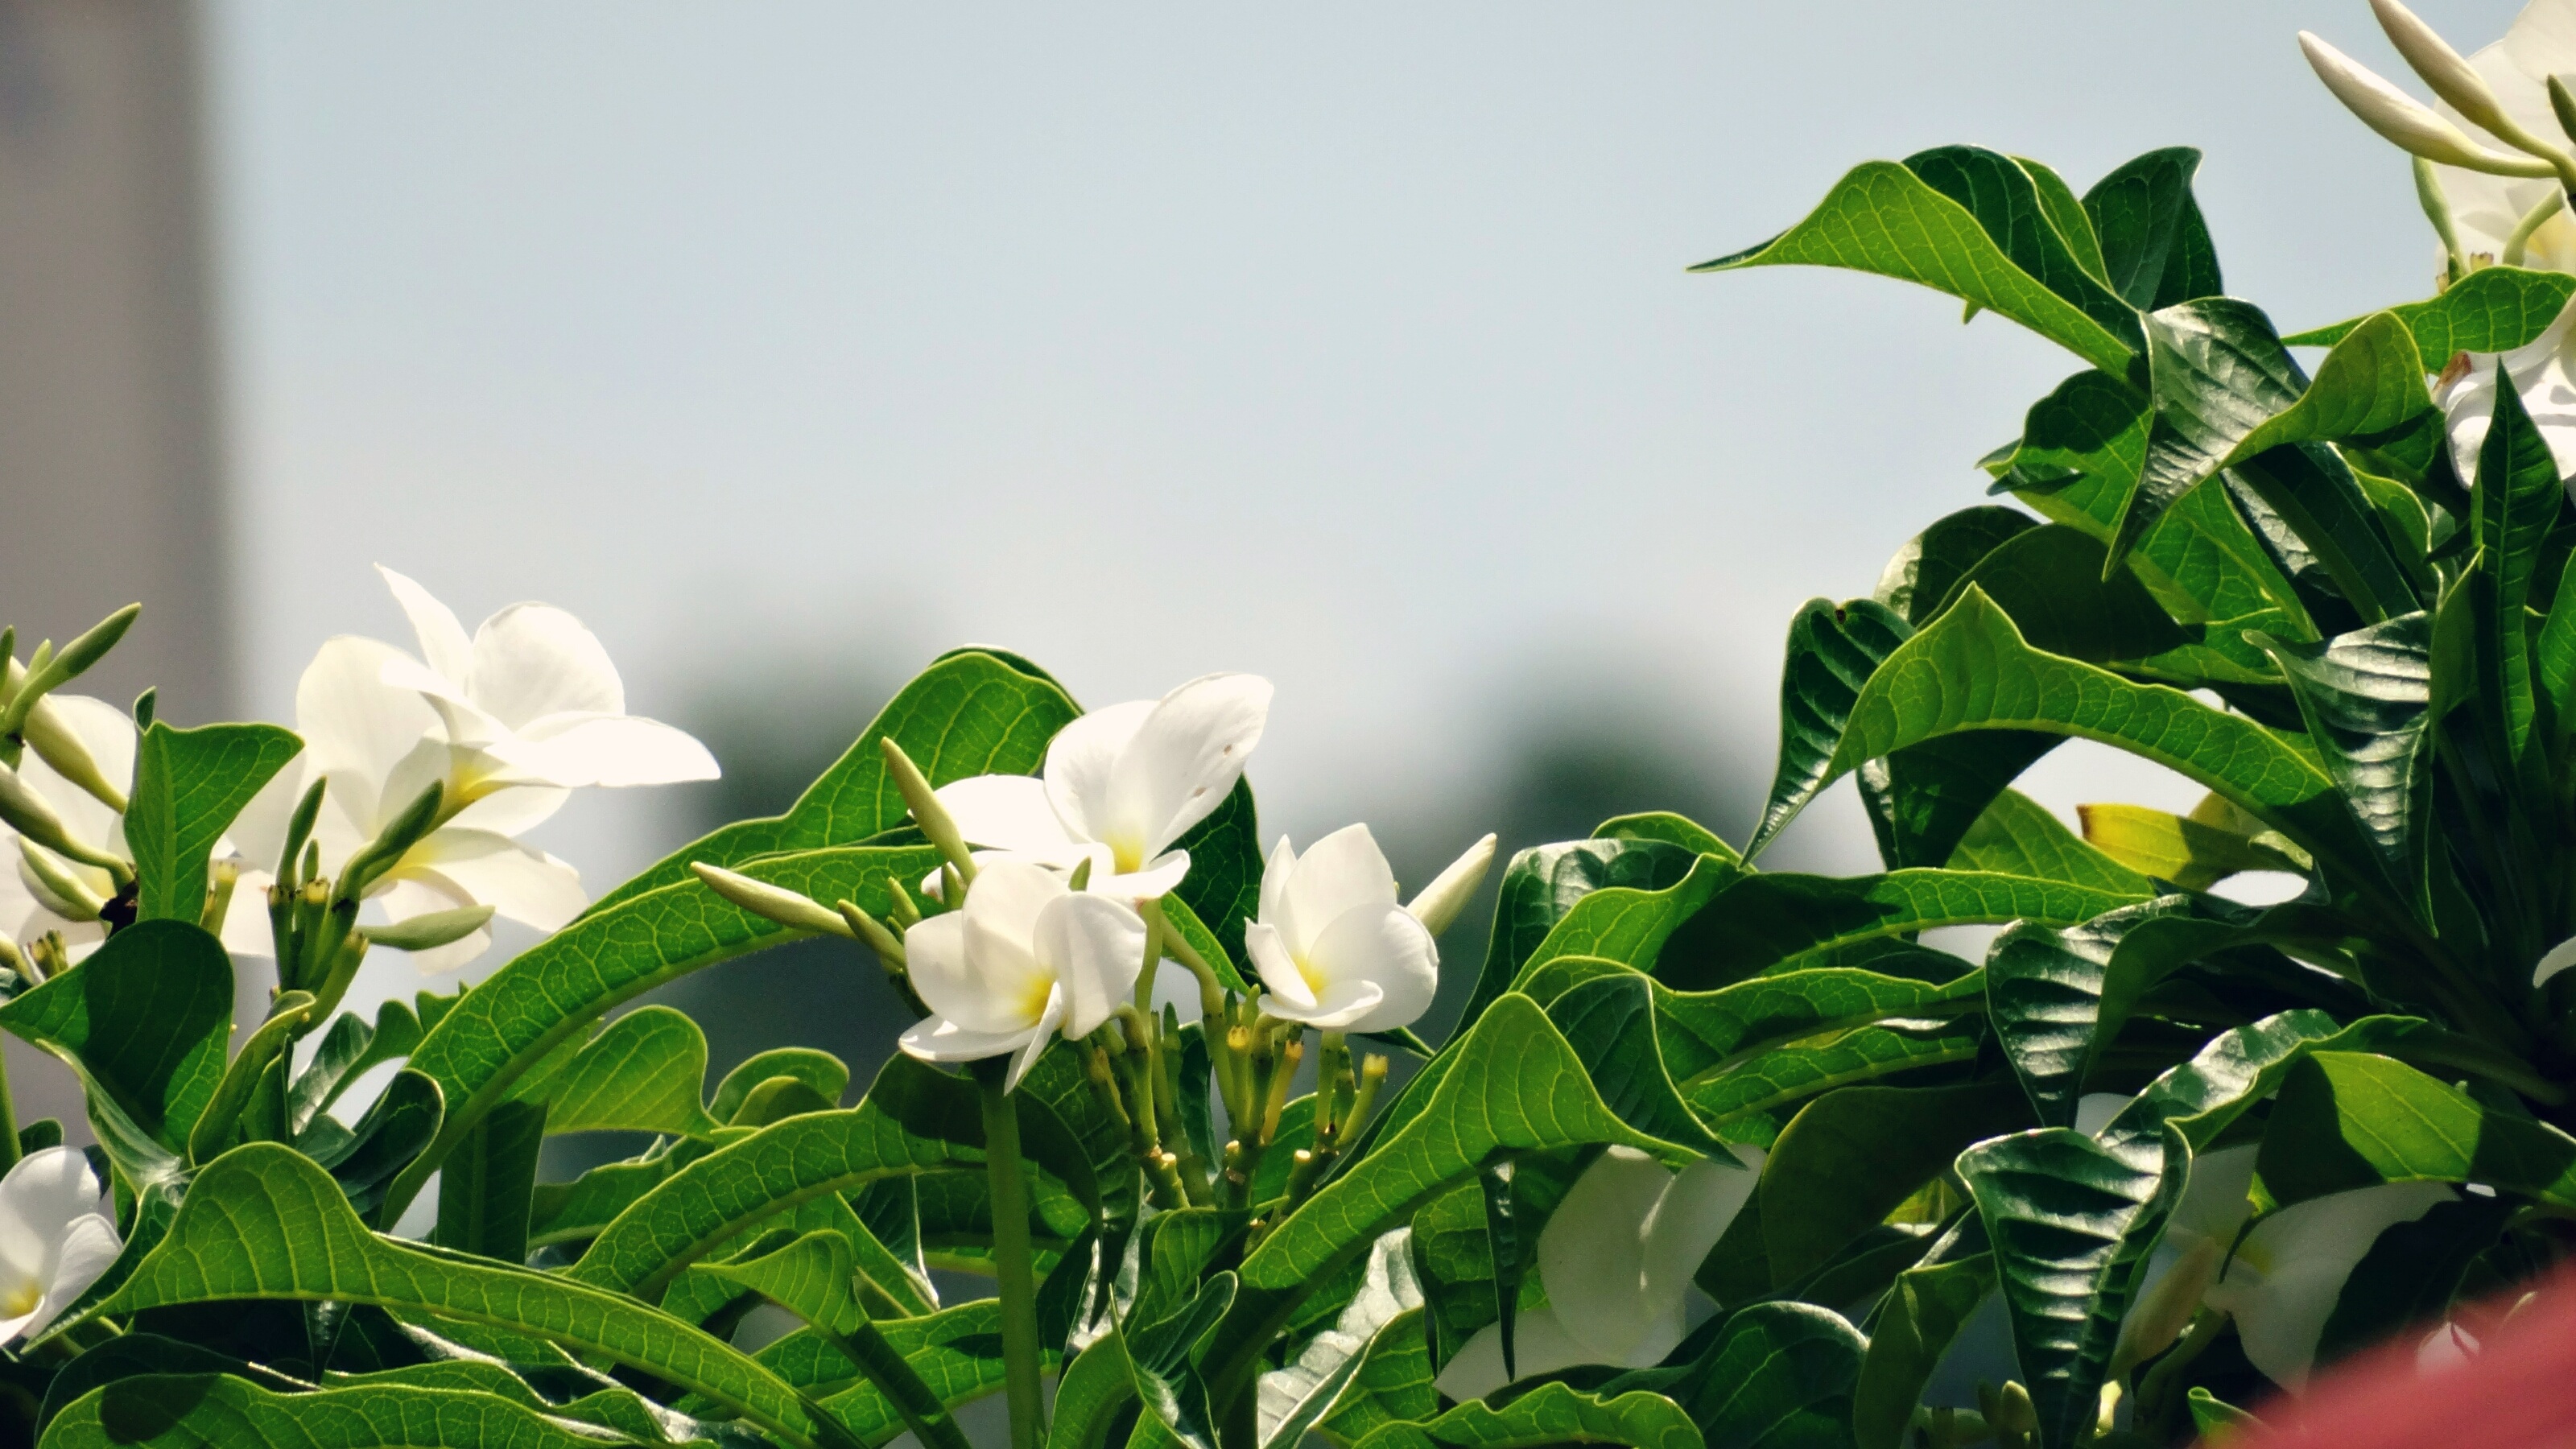
nature, blossom, plant, flower, green, botany, garden, flora, plants, flowers, leaves, vegetation, flowering plant, land plant